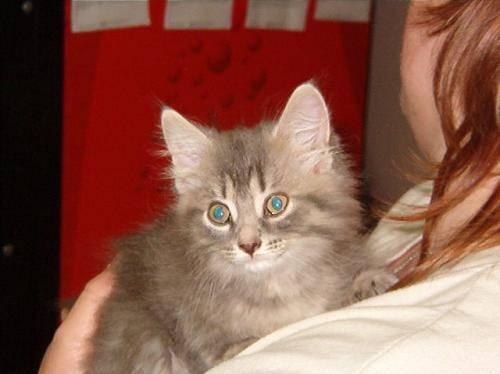
cat